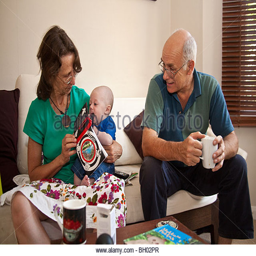
grandparents with a baby boy